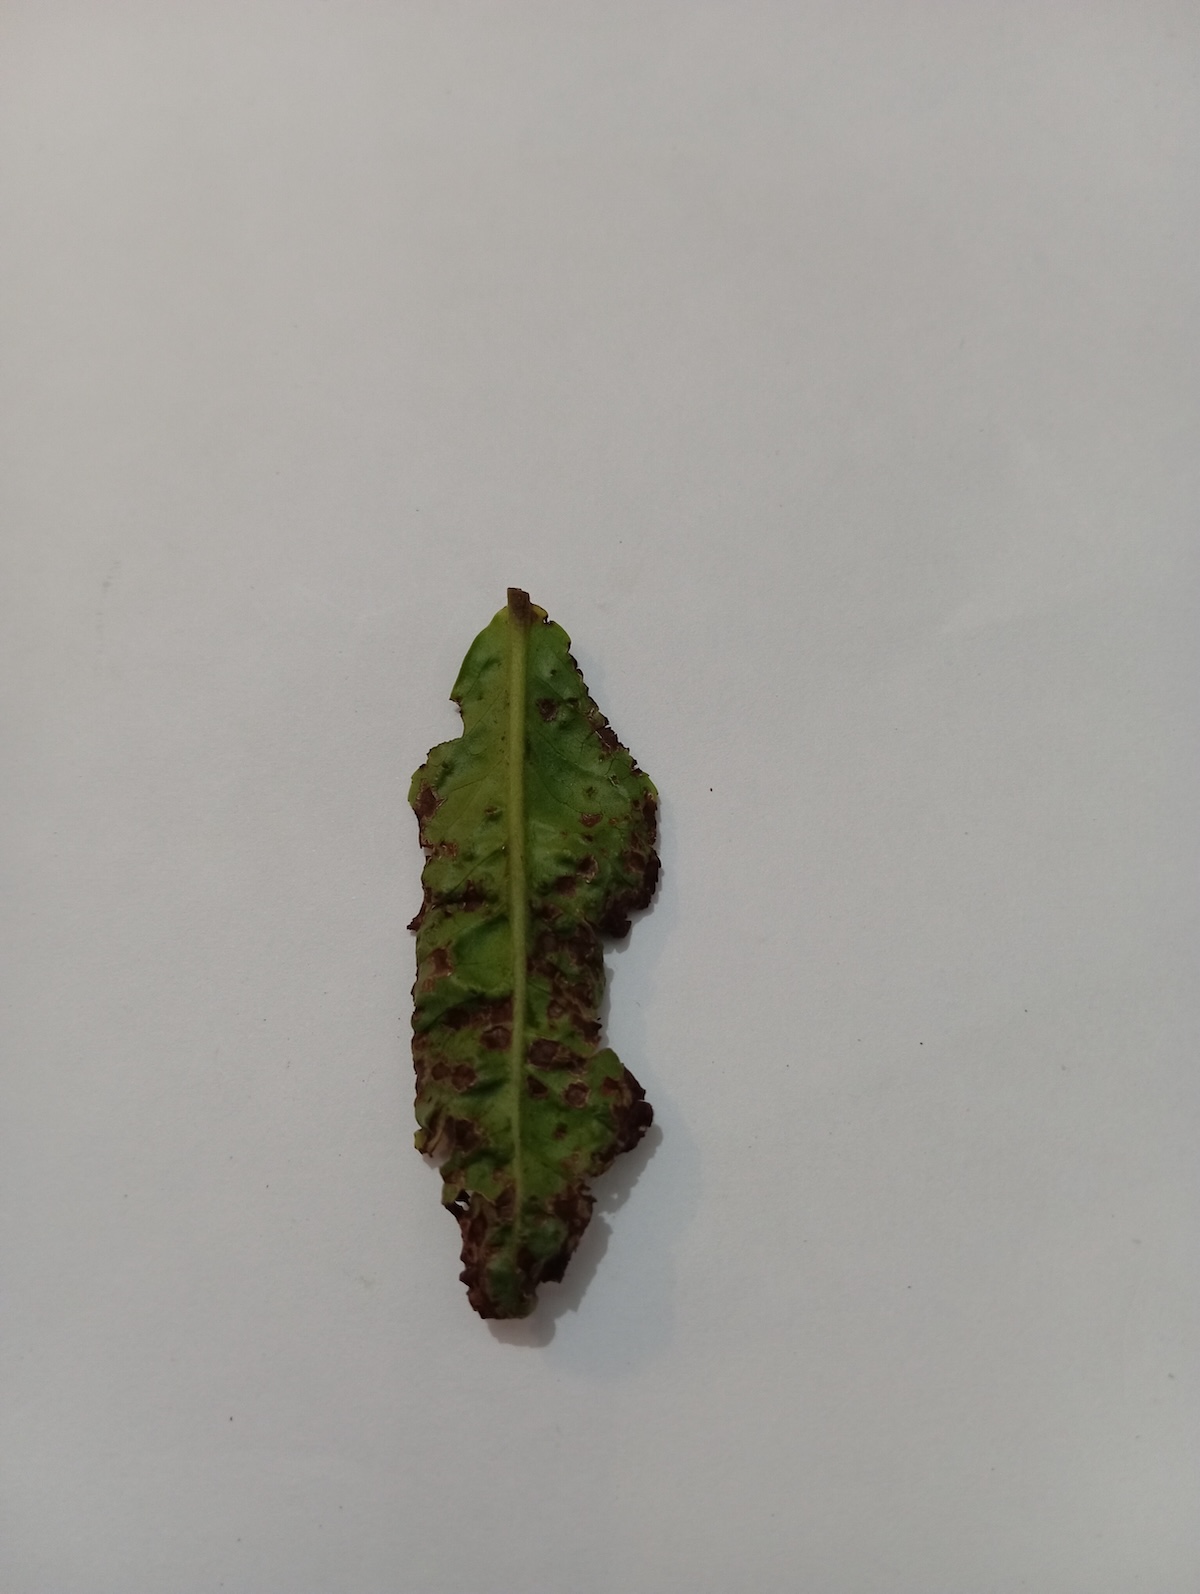
Label: Green mirid bug